Fractale

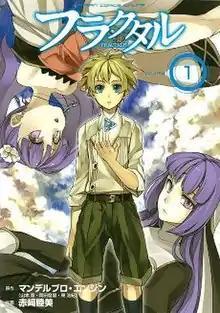
Cover of the first volume of the "Fractale" manga series

is an 11-episode Japanese anime television series created by Mandelbrot Engine, an artist collective consisting of critic and novelist Hiroki Azuma, screenwriter Mari Okada, and director Yutaka Yamamoto. The anime aired in Japan between January and March 2011 on Fuji TV's Noitamina programming block. A manga illustrated by Mutsumi Akasaki was serialized in Square Enix's "Gangan Online" between September 2010 and November 2011.